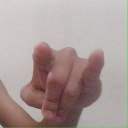
अक्षर: च